Anna Silaeva

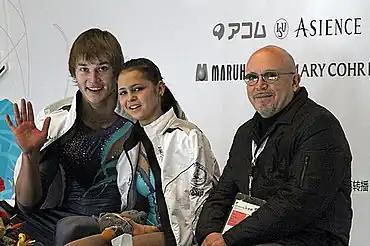
Silaeva with Minchuk and Velikov in 2010

Anna Sergeyevna Silaeva (born 25 May 1992) is a Russian former competitive pair skater. She competed with Artur Minchuk from 2008 to 2011. The pair was named in Russia's team to the 2010 World Junior Championships in The Hague, Netherlands; they finished 11th after placing 9th in the short program and 14th in the free skate. The following season, they qualified for the 2010–11 Junior Grand Prix Final in Beijing, where they finished 8th.